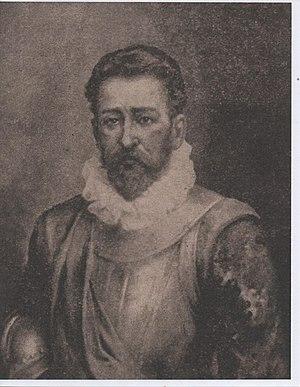
Juan Vázquez de Coronado y Anaya était un conquistador espagnol qui a participé à plusieurs expéditions de pacification en Amérique centrale entre 1540 et 1565, occupant des postes de dirigeant au Guatemala, au Honduras, au Salvador, au Nicaragua et au Costa Rica.